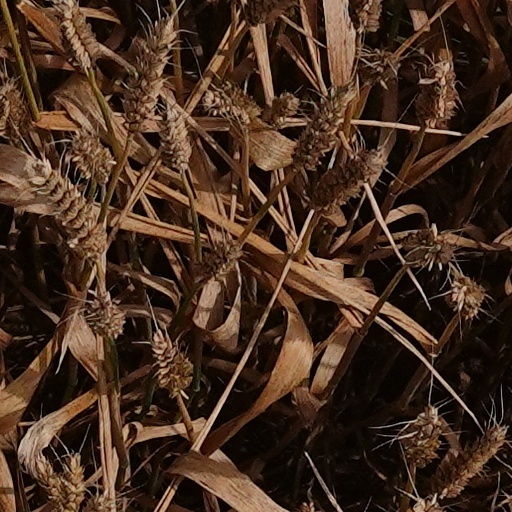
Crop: wheat